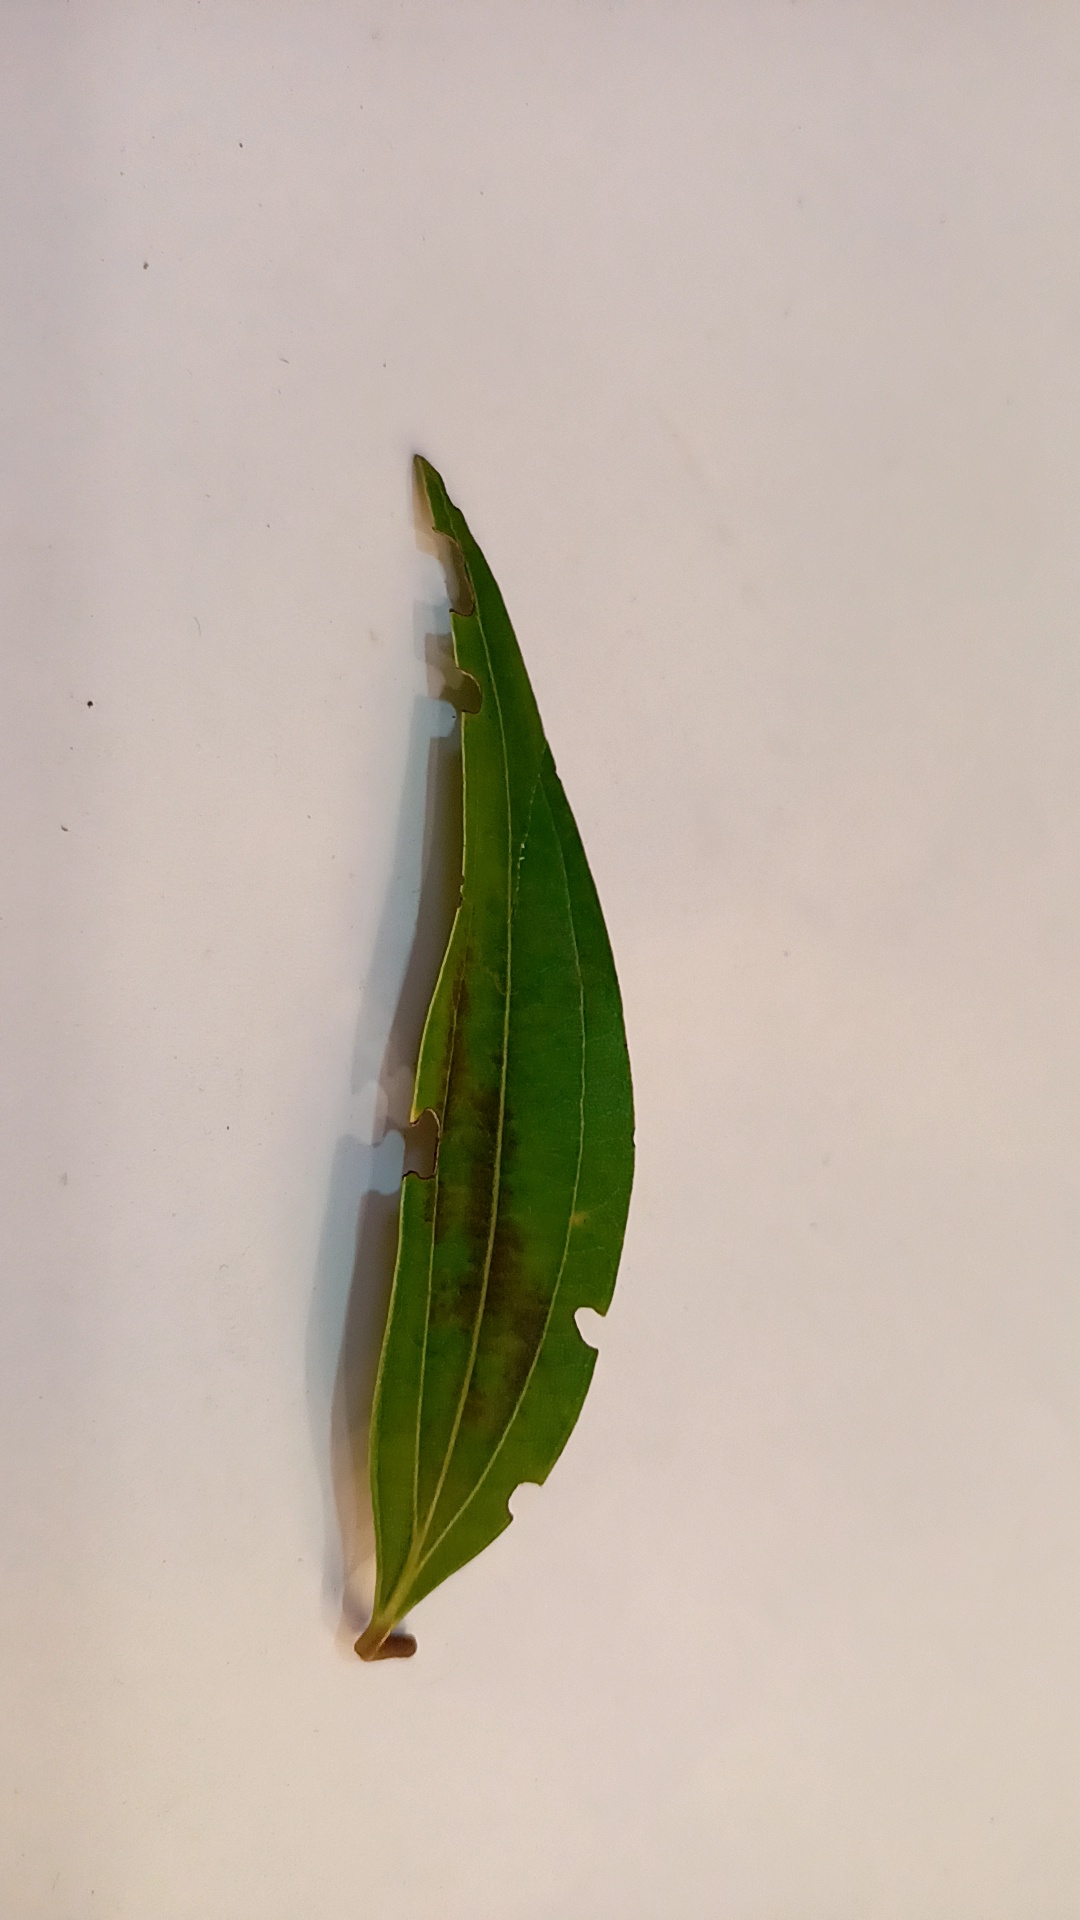
Label: Disease